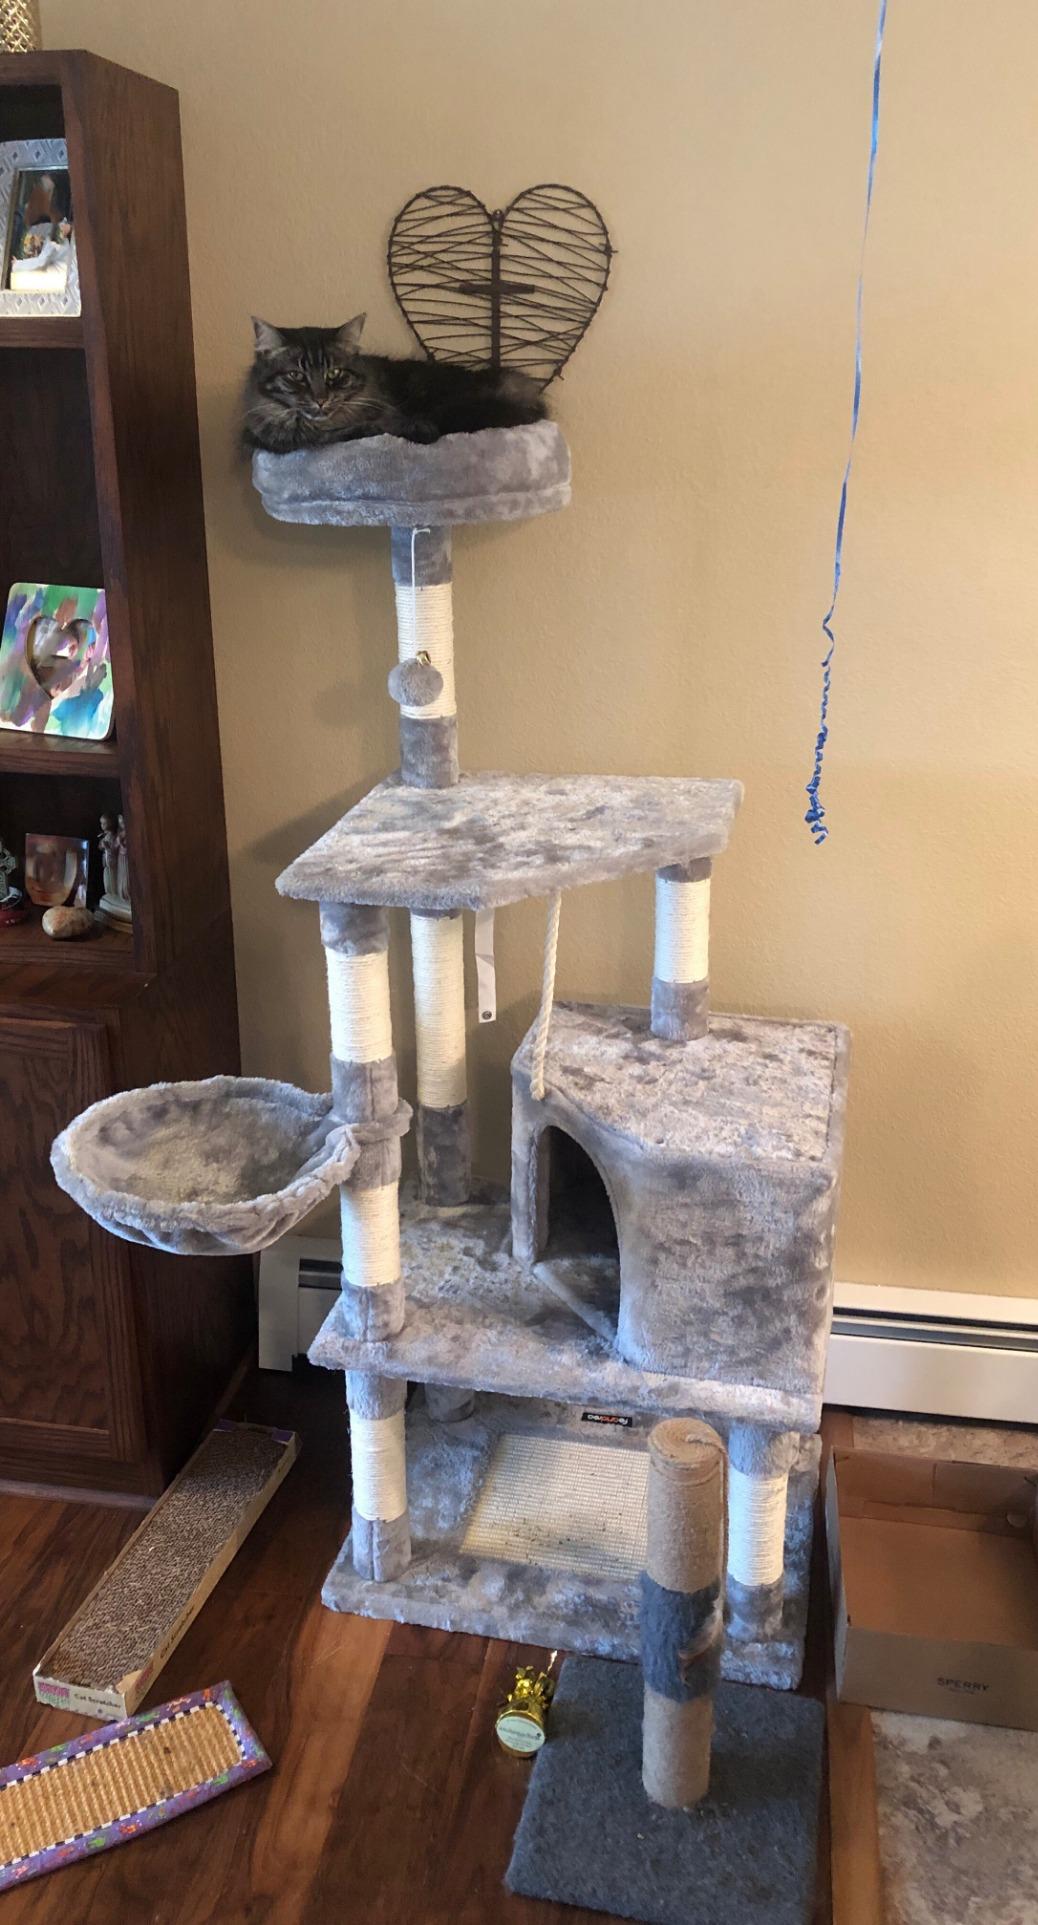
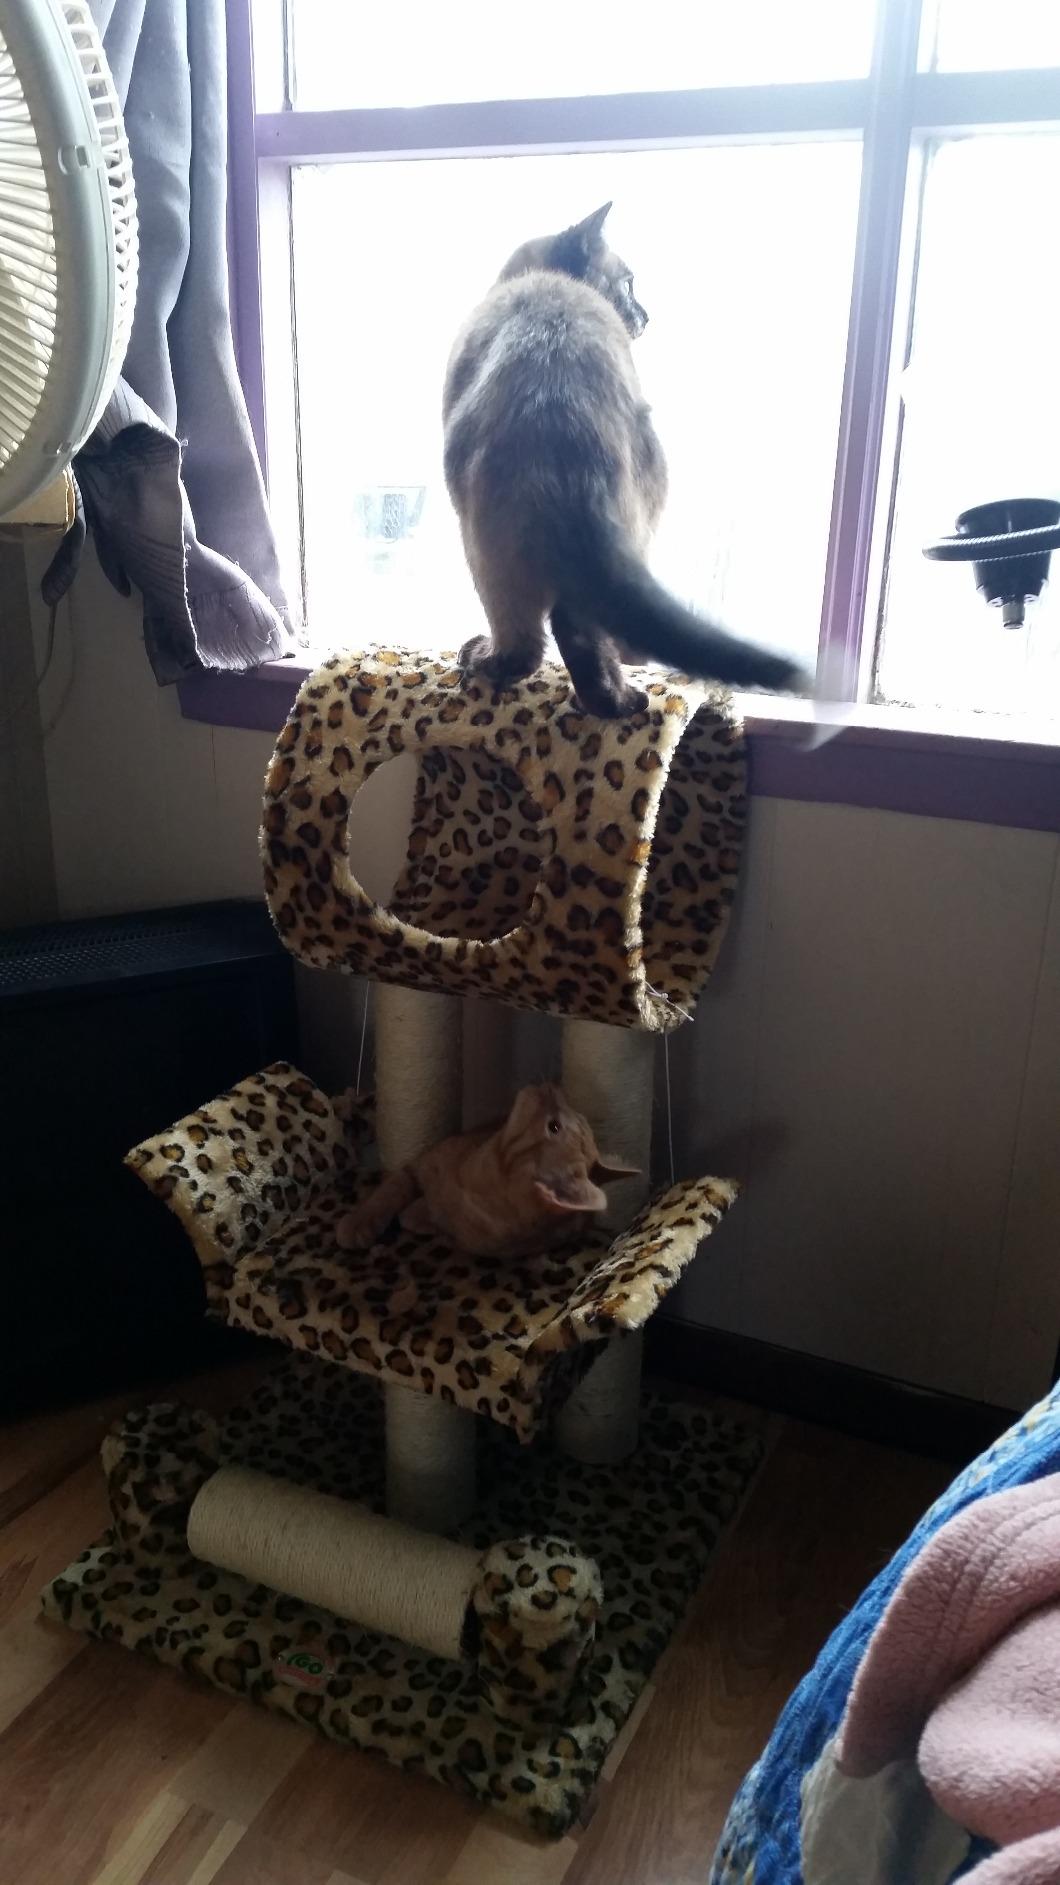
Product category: items_cat tree
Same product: no